Sentinel Waggon Works

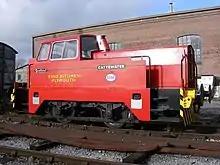
Rolls-Royce Sentinel diesel locomotive, painted in the bright red livery of Esso petroleum

The company "Sentinel Waggon Works Ltd" was formed when steam wagon production was switched to a new factory, opened at Shrewsbury in 1915. There were several other slight changes to the name over the company's lifetime when further infusions of working capital were required to obviate financial problems.